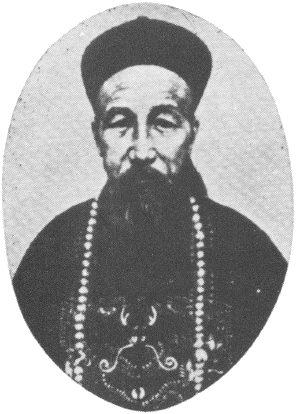
เจิง กั๋วฟาน

| name = เจิง กั๋วฟาน
| honorific-suffix = อี้หย่งโหฺวขั้นหนึ่ง
| image = Zeng Guofan.png
| imagesize = 200px
| caption = เจิง กั๋วฟาน
| order = อุปราชจื๋อลี่
| term= 1868–1870
| predecessor = กวนเหวิน
| successor = หลี่ หงจาง
| order1 = อุปราชเหลี่ยงเจียง
| term1 = 1860–1864
| predecessor1 = He Guiqing
| successor1 = Ma Xinyi
| term2 = 1870–1872
| predecessor2 = Ma Xinyi
| successor2 = He Jing
| education = "Jinshi" degree in the Imperial Examination
| birth_place = เซียงเซียง, หูหนาน, ราชวงศ์ชิง|จักรวรรดิชิง
| death_place = ปักกิ่ง, ราชวงศ์ชิง
| occupation = รัฐบุรุษทั่วไป
| allegiance = ไฟล์:Flag of China (1889–1912).svg|25px ราชวงศ์ชิง
| branch = ทัพเซียง
| serviceyears = 1853–1872
| battles = กบฏเมืองแมนแดนสันติกบฎเหนียนการสังหารหมู่เทียนจิน
เจิง กั๋วฟาน (; 26 พฤศจิกายน ค.ศ. 1811 – 12 มีนาคม ค.ศ. 1872) ชื่อเกิดว่า เจิง จื่อเฉิง (曾子城) courtesy name|ชื่อรองว่า ปั๋วหาน (伯涵) และบรรดาศักดิ์ว่า อี้หย่งโหฺวขั้นหนึ่ง (一等毅勇侯) เป็นชาวจีนสมัยปลายราชวงศ์ชิง เป็นรัฐบุรุษ นายทหาร และปรัชญาเมธีลัทธิขงจื๊อ มีชื่อเสียงจากการจัดตั้งและวางระเบียบทัพเซียง (湘軍) ซึ่งช่วยกองทัพราชวงศ์ชิงในการปราบขบวนการเมืองแมนแดนสันติ (太平天國運動) และรื้อฟื้นความเป็นปึกแผ่นของราชวงศ์ เขายังมีส่วนในการวางรูปแบบการปฏิรูปถงจื้อ (同治中興) พร้อมด้วยคนสำคัญอีกสองคน คือ จั่ว จงถัง (左宗棠) และหลี่ หงจาง (李鴻章) เพื่อยับยั้งความล่มจมของราชวงศ์ นอกจากนี้ เขาเป็นที่รู้จักเพราะวิสัยทัศน์ทางยุทธศาสตร์ ความสามารถในการปกครอง และบุคลิกภาพอันสูงศักดิ์ตามหลักปฏิบัติขงจื๊อ แต่ก็มีความโหดร้ายรุนแรงต่อกบฏที่ปราบได้ เขายังเป็นตัวอย่างของผู้ซื่อสัตย์ภักดีในยุคสมัยอลหม่าน แต่ก็มีผู้มองเขาเป็นจุดเริ่มต้นของขุนศึก|ลัทธิขุนศึก
==ต้นชีวิต==
เขาเกิด ณ เซียงเซียง (湘乡) ในหูหนาน (湖南) เป็นบุตรของเจิง หลินชู (曾麟書) สืบเชื้อสายมาจากเจิงจื่อ (曾子) ปรัชญาเมธีขงจื๊อ เขาศึกษา ณ วิทยาลัยเยฺว่ลู่ (嶽麓書院) ในฉางชา (长沙) สอบขุนนางระดับเมืองผ่านใน ค.ศ. 1833 และสอบขุนนางระดับมณฑลผ่านในปีถัดมา ครั้น ค.ศ. 1838 เขาอายุได้ 27 ก็สอบขุนนางระดับชาติผ่าน ได้เป็นราชบัณฑิตชั้นจิ้นชื่อ (進士) จึงได้รับแต่งตั้งไปสถาบันฮั่นหลิน (翰林院) เพื่อทำหน้าที่ทางอักษร เมื่อเข้าสถาบันฮั่นหลินแล้ว เขาเปลี่ยนชื่อตัวจาก "จื่อเฉิง" (子城) เป็น "กั๋วฟาน" (國藩) เพื่อให้ดูอลังการขึ้น และปฏิบัติราชการอยู่ในนครหลวงเป่ย์จิง (北京) เป็นเวลากว่า 13 ปี หน้าที่ส่วนใหญ่เป็นการตีความวรรณกรรมคลาสสิกของจื๊อ เขาได้รับเลื่อนขั้นเร็วมากเพราะความอนุเคราะห์ของอาจารย์ คือ มู่จางอา (穆彰阿) ภายในห้าปีก็มีตำแหน่งสูงถึงขั้นสอง
==การเข้าสู่การเมือง==
ใน ค.ศ. 1843 เขาได้รับแต่งตั้งเป็นผู้ตรวจข้อสอบมณฑลซื่อชวน (四川鄉試正考官) หกปีให้หลัง เขาได้เป็นรองเจ้ากรมพิธี (禮部侍郎) ต่อมาใน ค.ศ. 1851 มารดาของเขาเสียชีวิต เขาจึงต้องกลับหูหนานไปปลงศพสามปี ขณะนั้น ขบวนการเมืองแมนแดนสันติ (太平天國運動) ก่อการกำเริบทั่วหูหนาน สามารถยึดครองเมืองตลอดสองฝั่งแม่น้ำแยงซี|ฉางเจียง (長江) จึงมีราชโองการพิเศษให้เขาไปช่วยผู้ดำรงตำแหน่งสฺวินฝู่ (巡撫) แห่งหูหนานในการรวบรวมกำลังต่อต้านกบฏ เขาริเริ่มจัดตั้งทัพเรือและทัพปืนใหญ่เพื่อใช้ปราบกบฏ กองกำลังของเขาภายหลังได้ชื่อว่า "ทัพเซียง" ในการควบคุมทัพเซียง เขาใช้นโยบาย "ผูกพันฉันครอบครัว รับผิดชอบเป็นรายคน ใช้วินัยยืดหยุ่นแต่ต้องรู้จักรับผิดชอบ เพิ่มเบี้ยหวัดทหาร เคารพซึ่งกันและกันในกองทัพ สร้างความสัมพันธ์อันแข็งแกร่งในไพร่พล"Maochun Yu, The Taiping Rebellion: A Military Assessment of Revolution and Counterrevolution, in A Military History of China 149 (David A. Graff & Robin Higham eds., 2002)
เมื่อปะทะกันครั้งแรก ตัวเขาเองไม่อาจเอาชนะกลุ่มกบฏได้ แต่ผู้บังคับบัญชารองจากเขาทำหน้าที่ได้สำเร็จลุล่วงดีกว่าเขา เพราะสามารถยึดฉางชา เมืองหลวงของหูหนาน คืนได้ ทั้งยังทำลายทัพเรือกบฏป่นปี้ หลังจากผู้ใต้บัญชาประสบชัยชนะดังกล่าวแล้ว เขาจึงสามารถยึดเมืองเขตอู่ชาง|อู่ชาง (武昌) และเขตฮั่นหยาง|ฮั่นหยาง (漢陽) คืนจากกบฏ เขาได้รับปูนบำเหน็จเป็นรองเจ้ากรมยุทธ์ (兵部侍郎)
==อ้างอิง==
หมวดหมู่:บุคคลที่เกิดในปี ค.ศ. 1811
หมวดหมู่:บุคคลที่เสียชีวิตในปี ค.ศ. 1872
หมวดหมู่:ขุนศึกจากหูหนาน
หมวดหมู่:บุคคลจากเซียงถาน
หมวดหมู่:ขุนศึกราชวงศ์ชิง
หมวดหมู่:บุคคลที่ได้รับการฝังศพในฉางชา
หมวดหมู่:ขุนนางจีน
หมวดหมู่:อุปราชจื๋อลี่
หมวดหมู่:อุปราชเหลี่ยงเจียง